Buddhist mythology

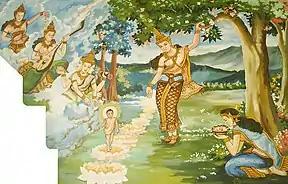
The birth of Gautama Buddha, in a forest at Lumbini. The legend goes that directly after his birth, he made 7 steps and proclaimed that he would end suffering and attain supreme enlightenment in this life.

The doctrinal texts (suttas) of the early period contain little narrative and less myth. However, in the texts on monastic discipline (Vinaya), each rule or procedure must be preceded by an origin story. These are frequently simple narratives that merely give a context for the rule. However, in several cases the narrative is developed and includes significant mythic motifs. Most of these occur in relation to important events in the Buddha's life, especially those involving his family. But they also occur independently.